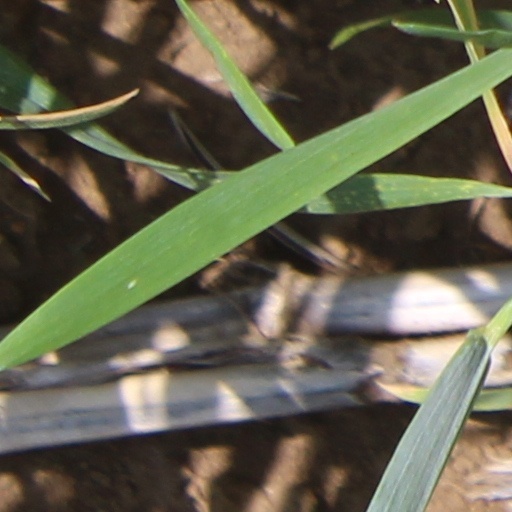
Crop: wheat